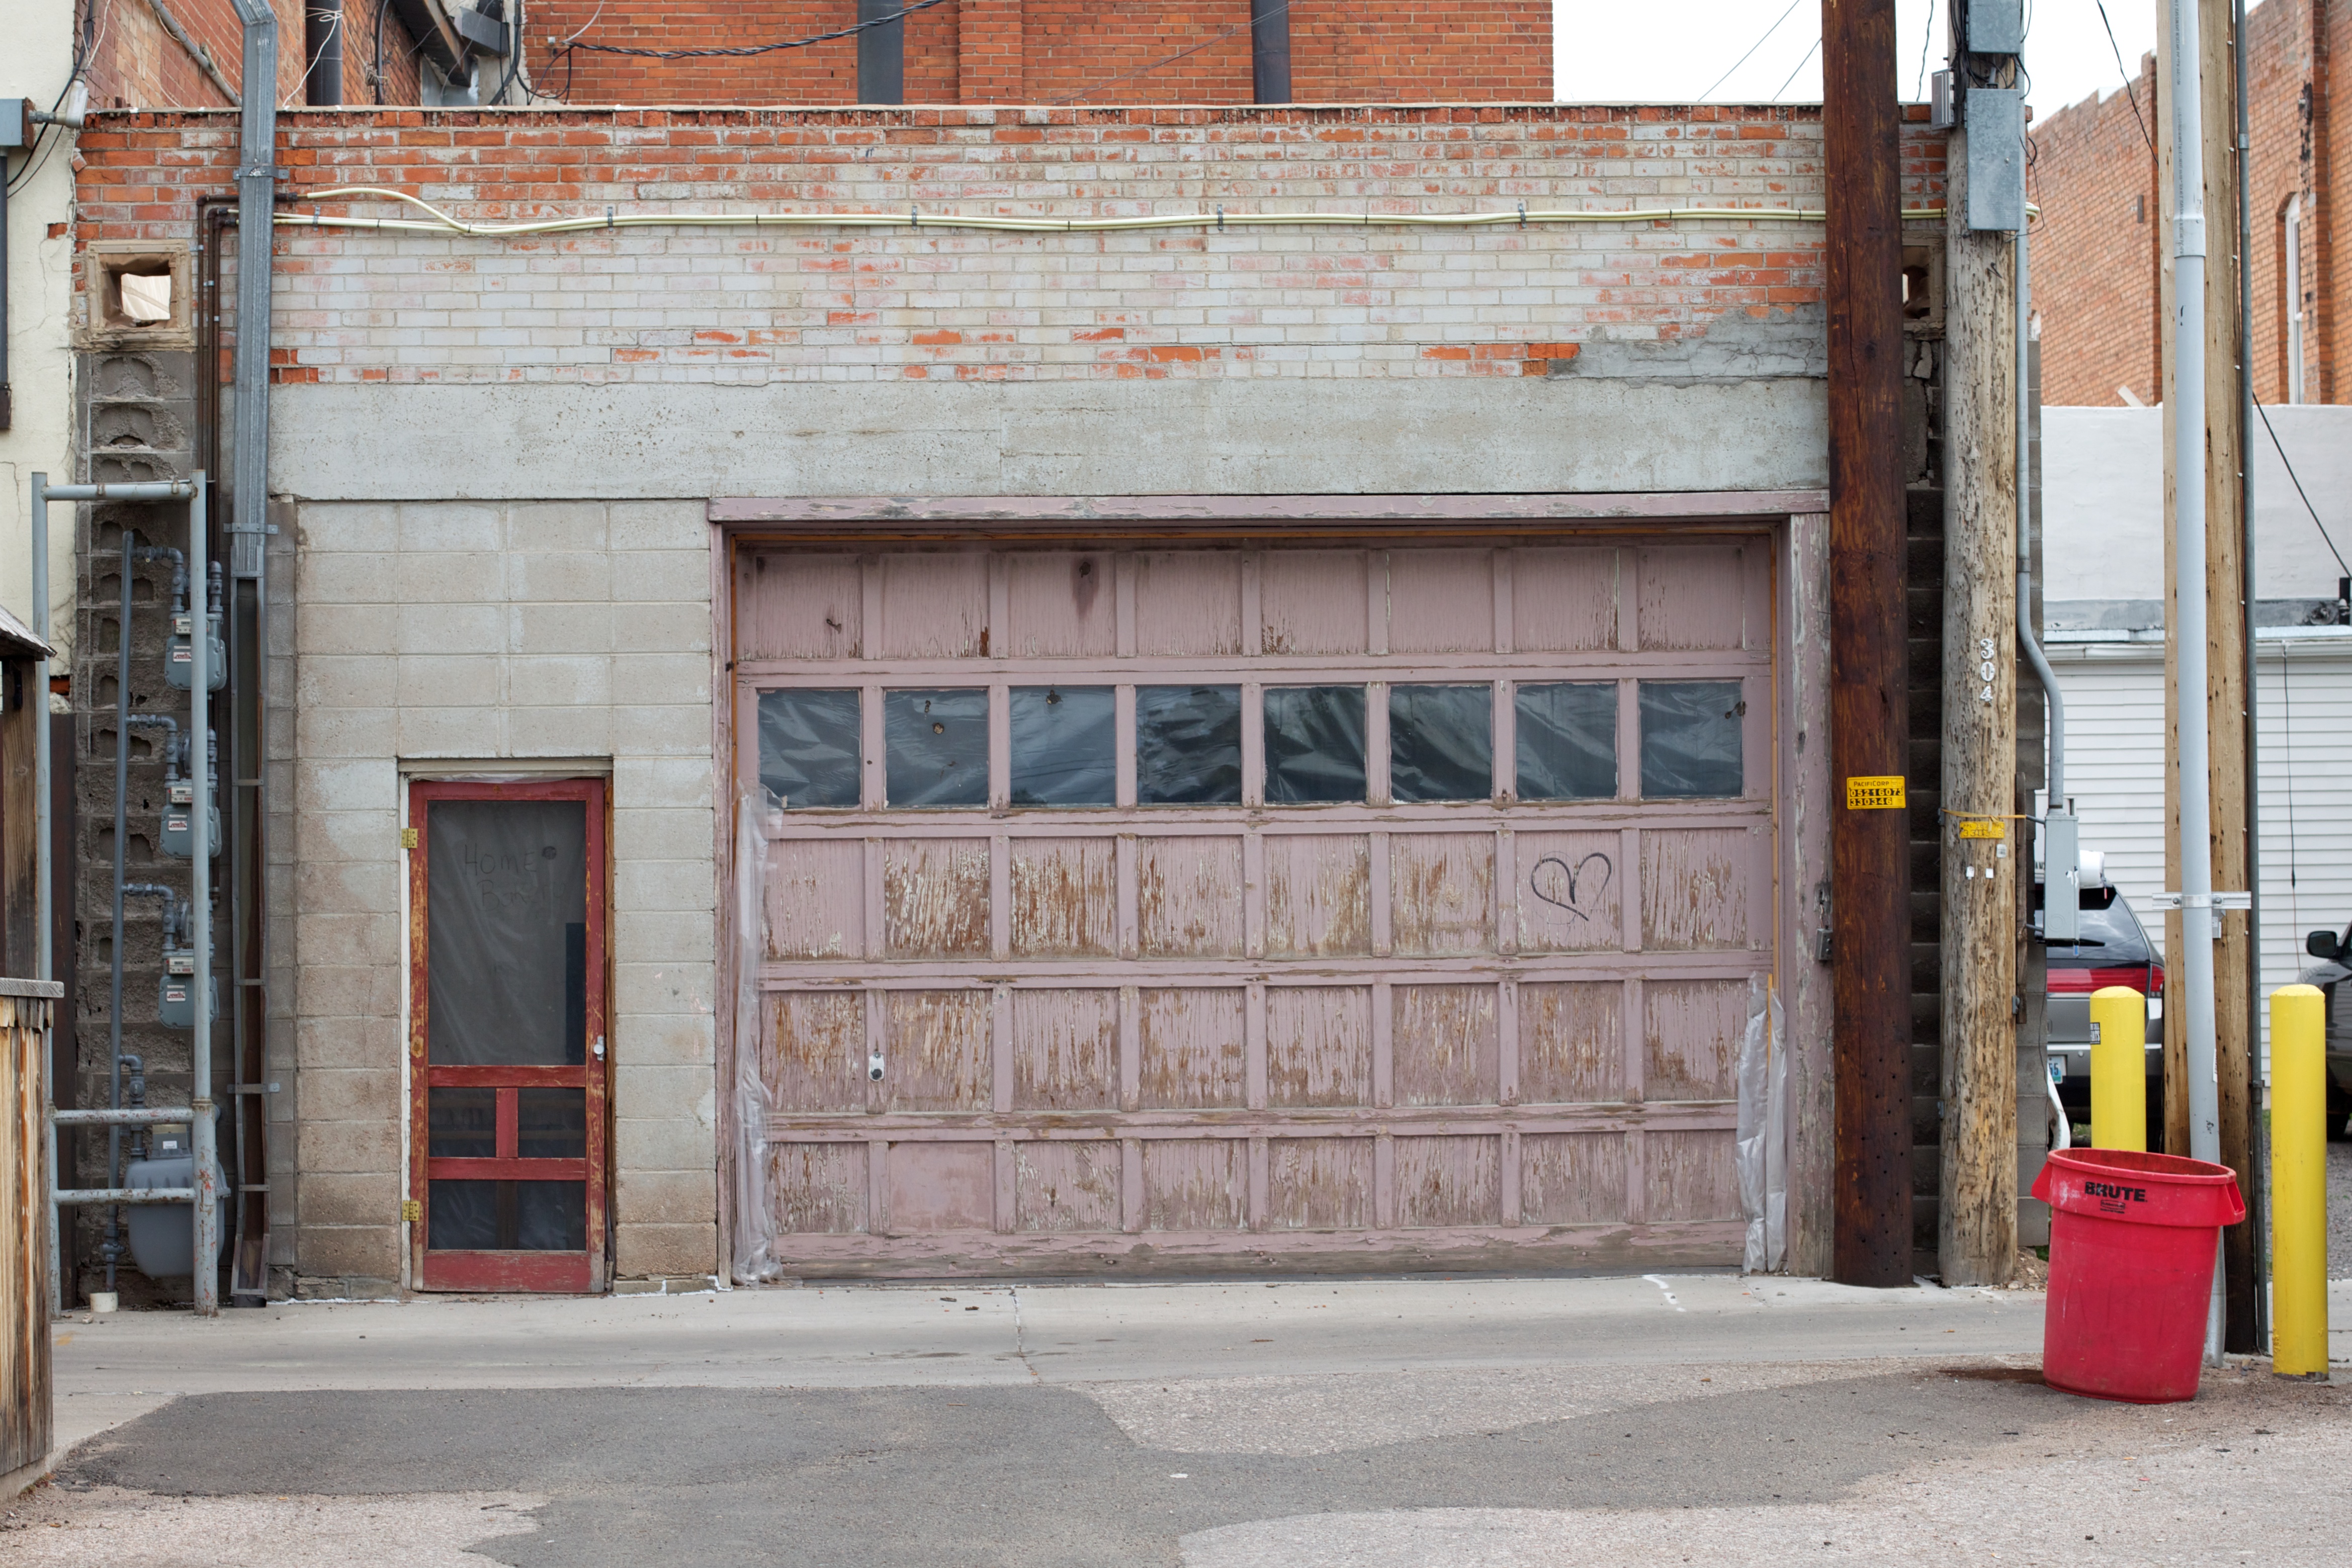
road, street, alley, city, wall, facade, door, art, odyssey, wyoming, neighbourhood, urban area